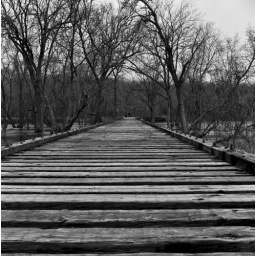
old bridge over fox river